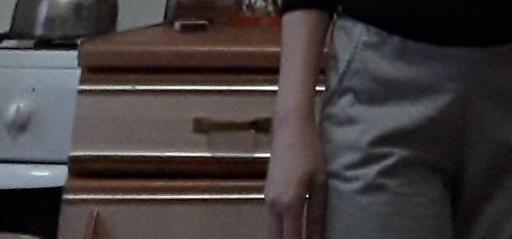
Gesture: no_gesture